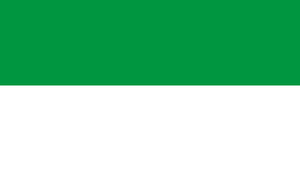
Guano est un canton d'Équateur situé dans la province de Chimborazo.
Cet article présente une liste des principales villes d'Équateur jusqu'en 2012.